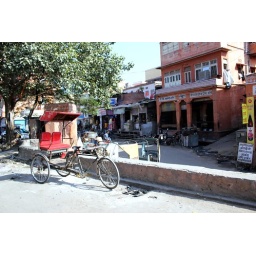
red rickshaw in the pink city